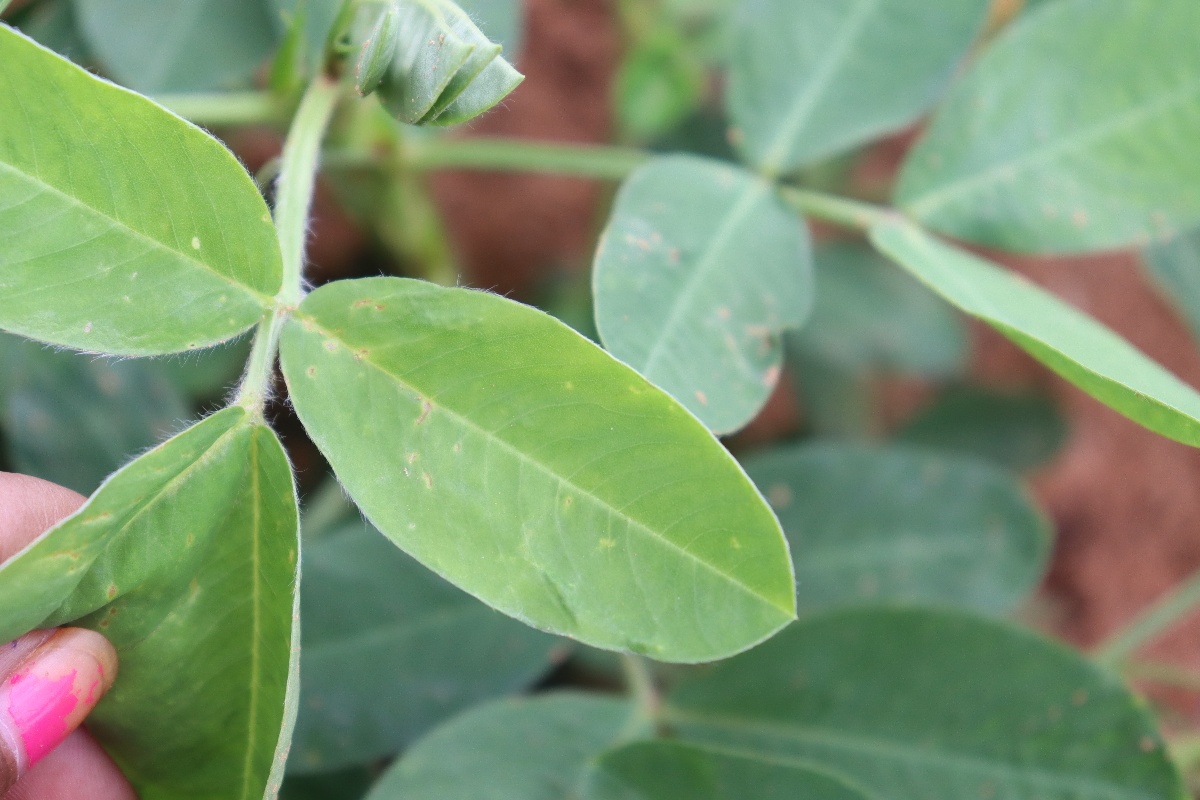
Label: healthy leaf